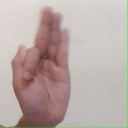
अक्षर: फ